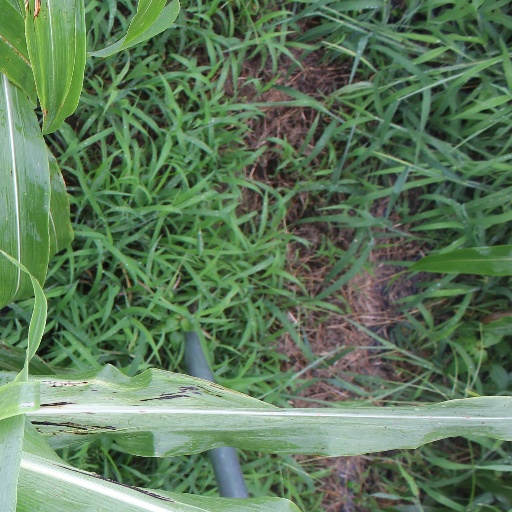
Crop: sorghum